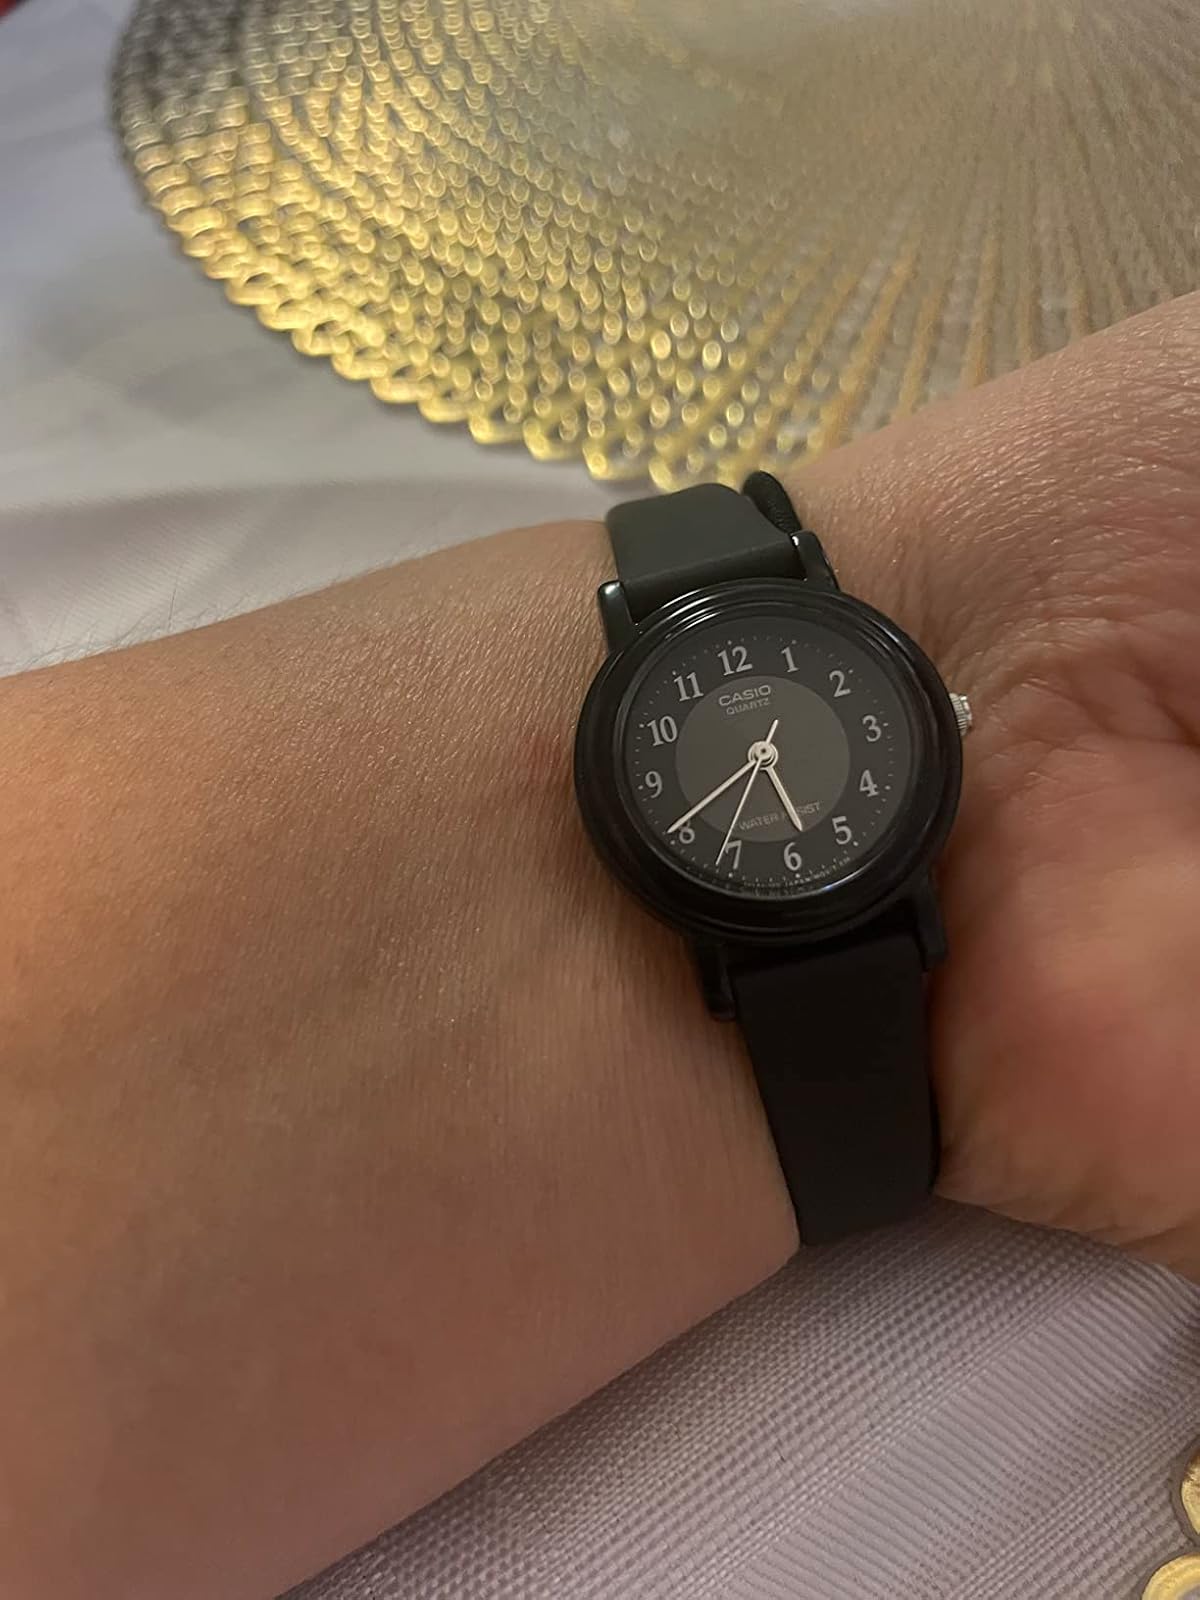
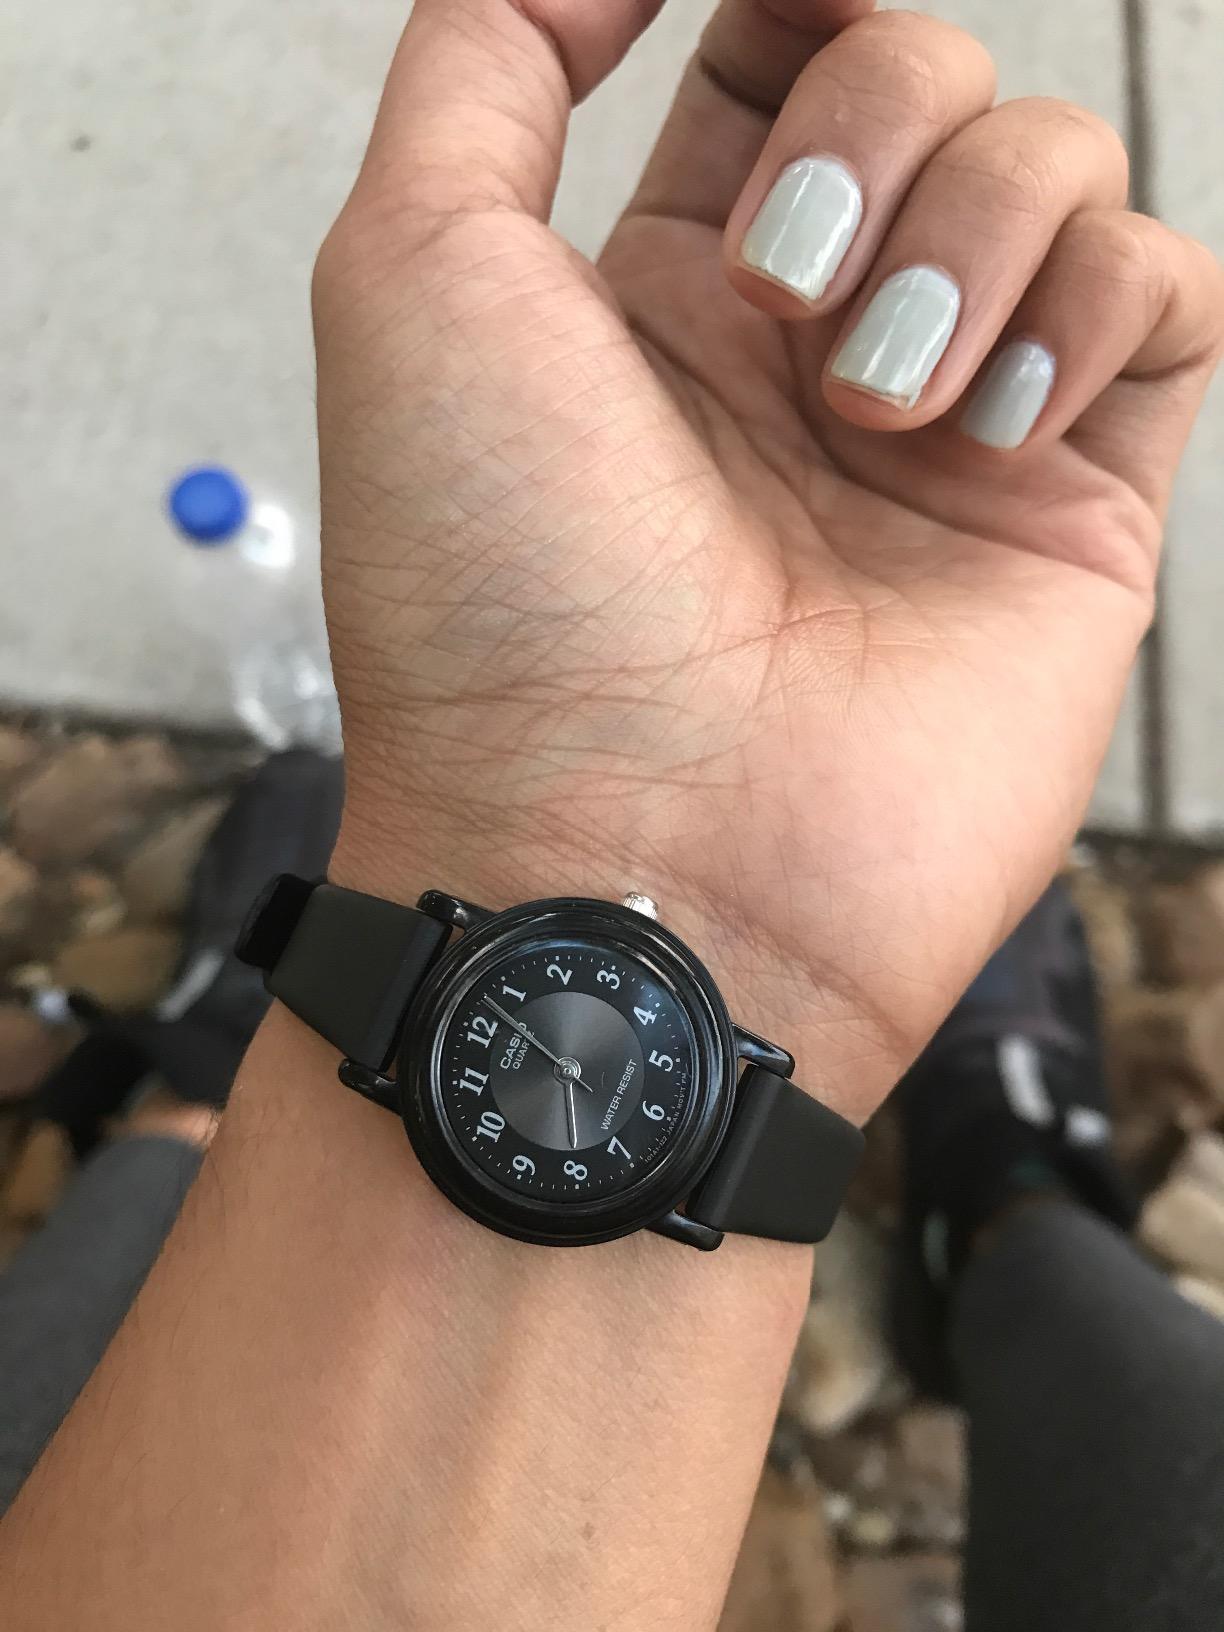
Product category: accessories_watch
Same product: yes